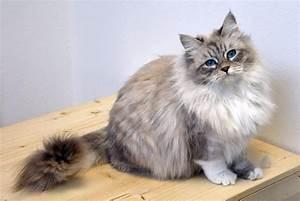
cat